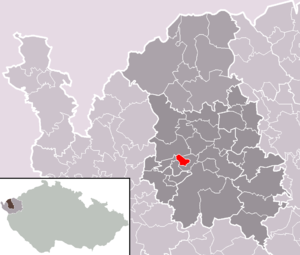
Bukovany est une commune du district de Sokolov, dans la région de Karlovy Vary, en Tchéquie. Sa population s'élevait à 1 542 habitants en 2018.